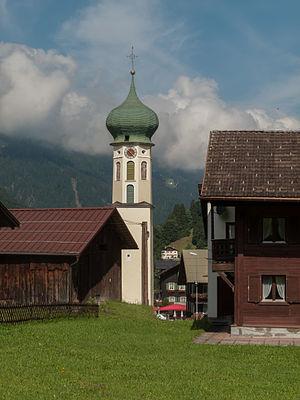
Gaschurn est une commune autrichienne du district de Bludenz dans le Vorarlberg.